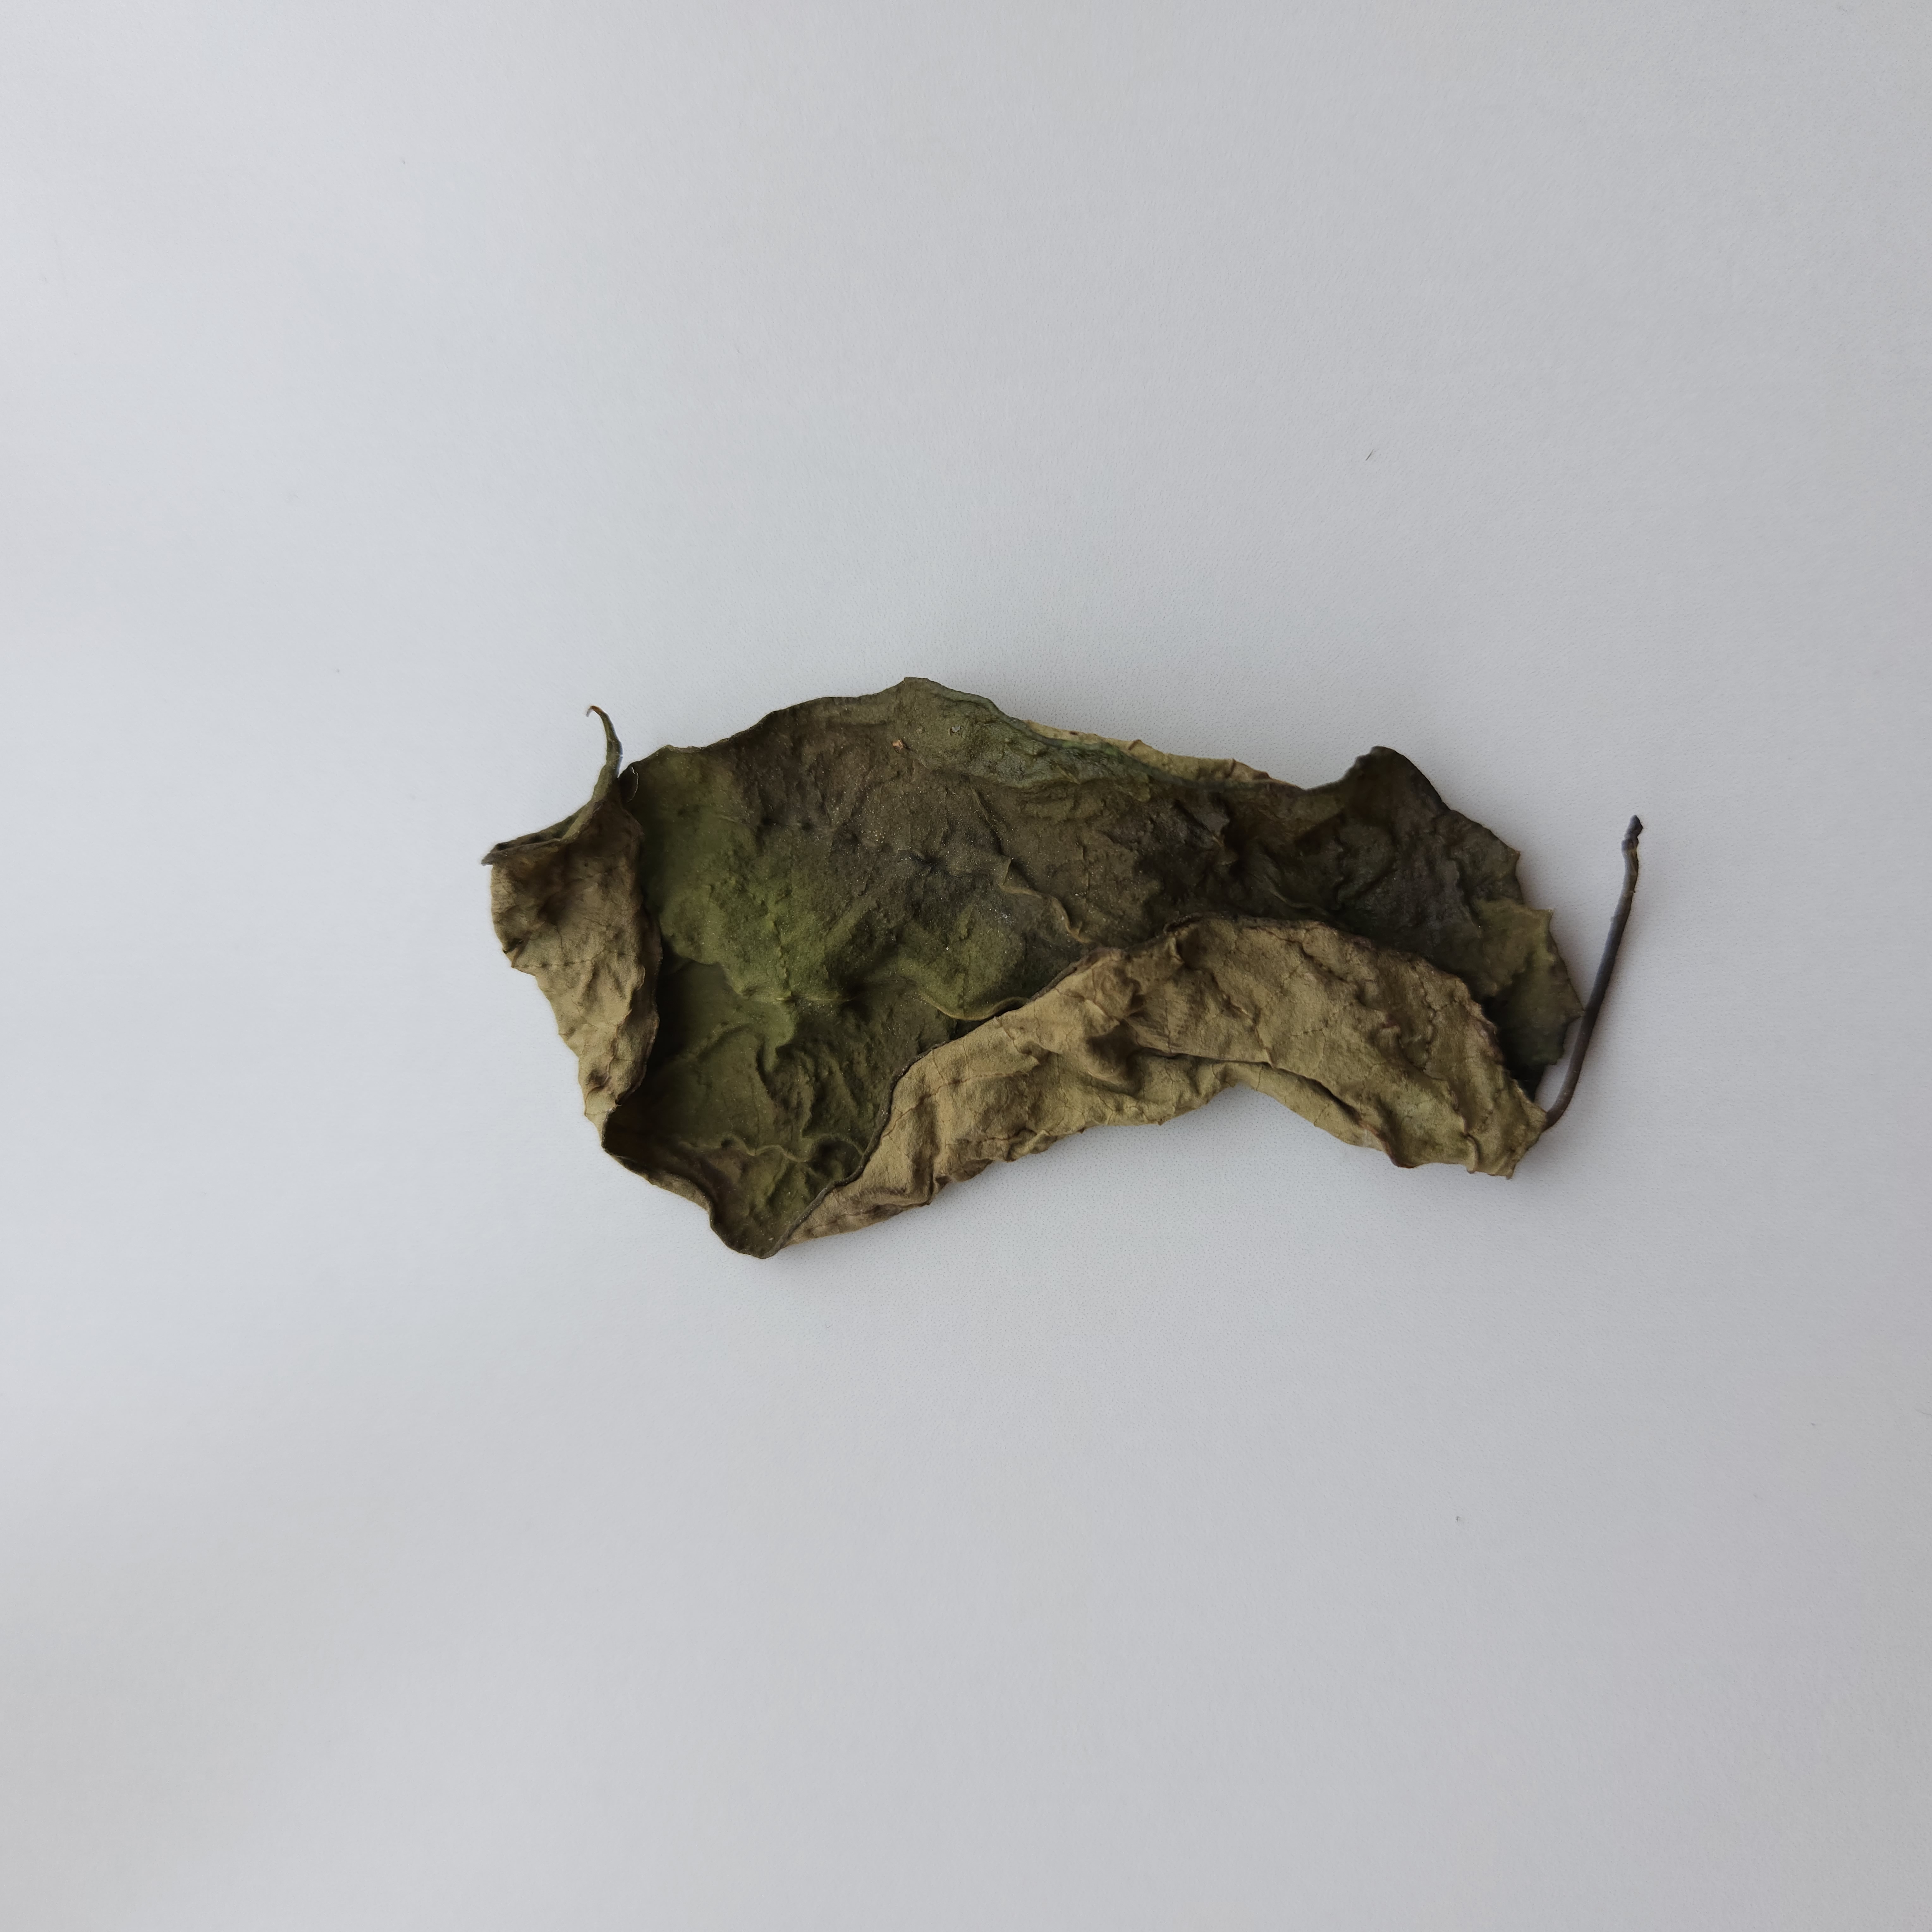
Label: Dried